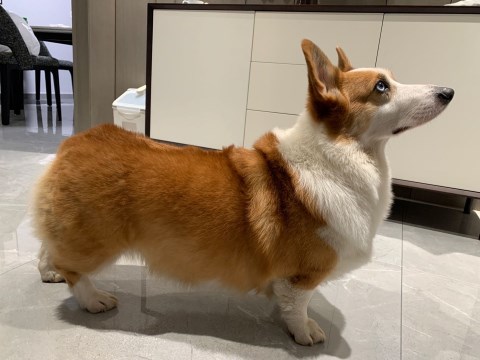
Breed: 2909-n000116-Cardigan